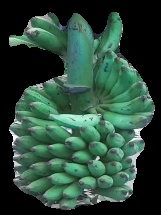
Variety: elakki-bale
Grade: grade3